General Electric J31

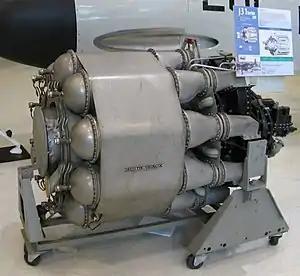
General Electric J31 turbojet engine

The General Electric J31 was the first jet engine to be mass-produced in the United States.